Cidra, Puerto Rico

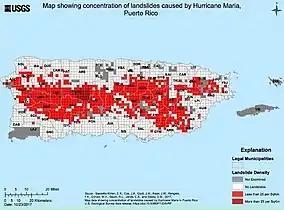

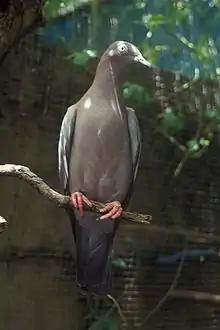
Paloma sabanera

A category 5, and high-end category 4 Hurricane Maria when it hit Puerto Rico, on September 20, 2017 triggered numerous landslides in Cidra. A week before Hurricane Irma, another category 5 had passed over Puerto Rico causing some damage. With Hurricane María, some areas of Cidra experienced more than 25 landslides per kilometer. Citizens, with machetes in hand, worked to clear the roadways of debri after the hurricane hit, especially in Rabanal, Arena and Ceiba, barrios of Cidra located at high altitudes. 1500 homes were left without a roof and many would never receive funds for repairs. One local (analog) radio antenna survived the catastrophe allowing for some communication within the town to take place. Before the hurricane there had been plans to eliminate the radio tower, but when 92.7% of Puerto Rico's towers were destroyed by the hurricane, plans to eliminate the analog radio tower were scrapped. Puerto Rico Highway 172, the main highway into Cidra from the San Juan area had to remain closed for repairs for five months. It was not until six months after the hurricane struck that power was restored to Cidra.